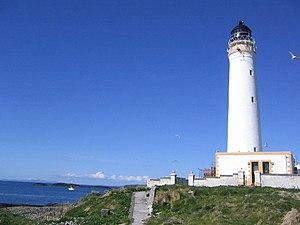
Le phare d'Hyskeir est un phare qui se situe sur l'îlot rocheux d'Hyskeir à environ 8 km au sud-ouest de l'île de Canna dans le comté de Highland à l'ouest de l'Écosse.Ce phare isolé marque les dangers importants en Mer des Hébrides, entre les Hébrides intérieures et Hébrides extérieures.